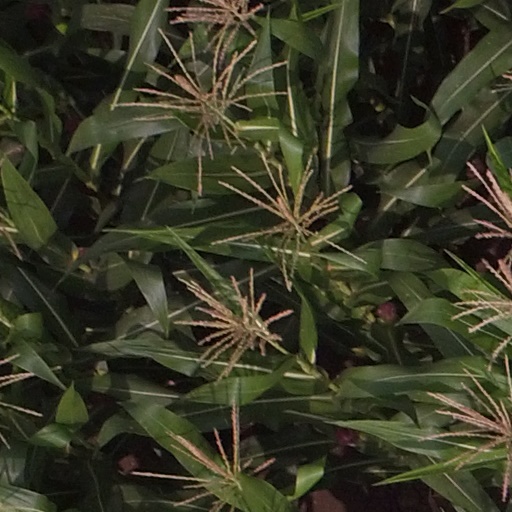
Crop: maize; corn